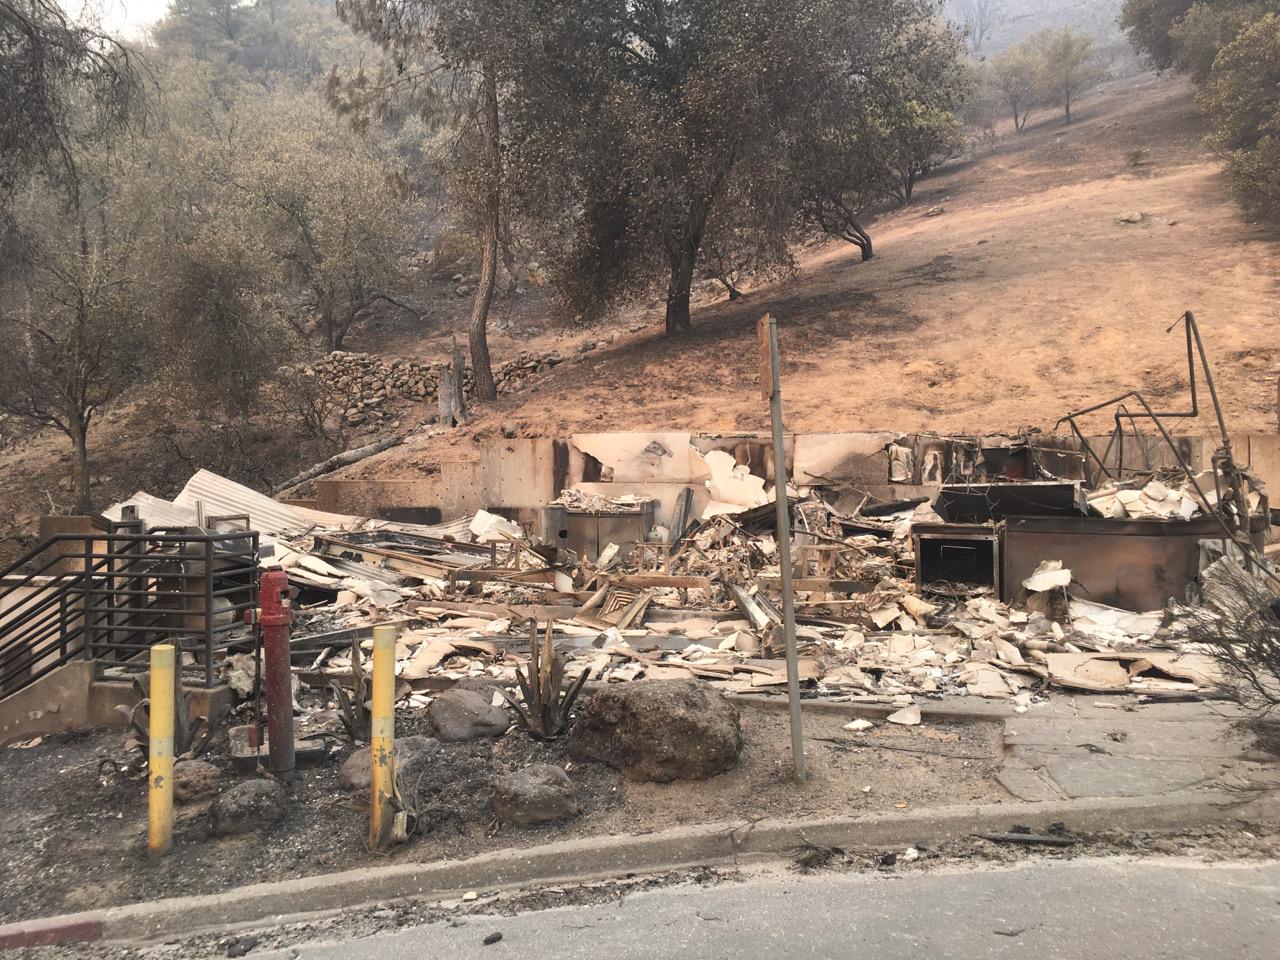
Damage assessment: destroyed